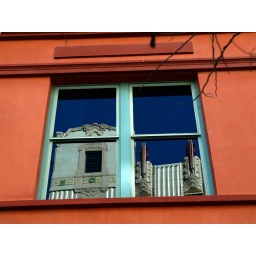
1938 Kress Building reflected in the window across the street